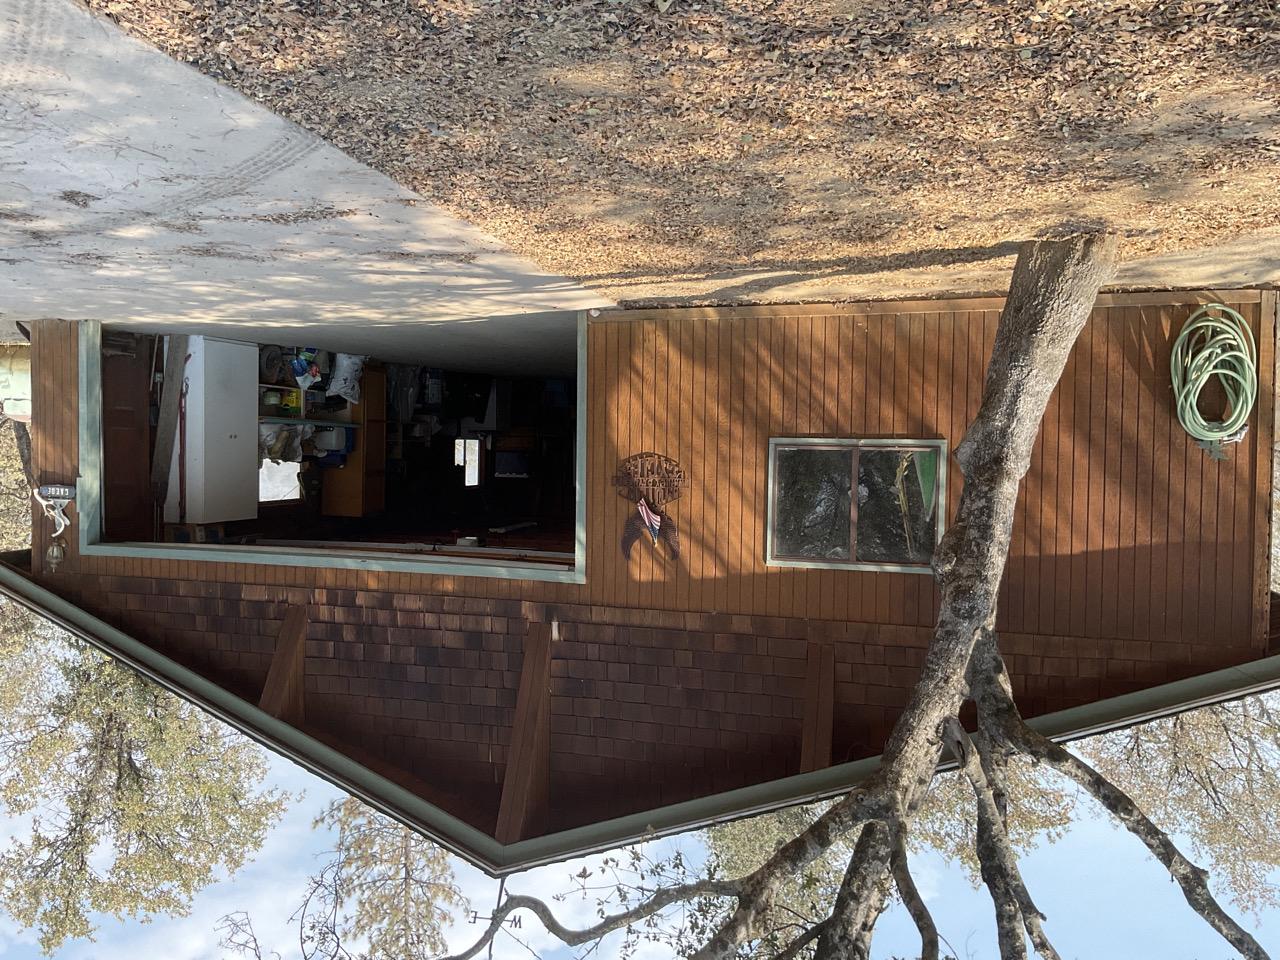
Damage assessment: no_damage